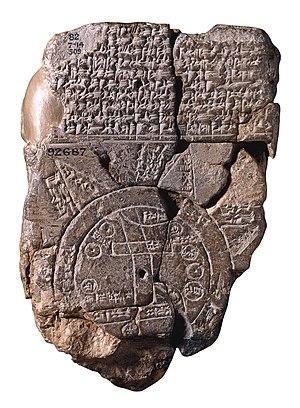
Carte montrant l'Assyrie, la Babylonie et l'Arménie.
La cosmologie biblique est la conception biblique du cosmos en tant qu'entité organisée et structurée, ayant une origine, un ordre, un sens et un destin. La Bible a été constituée au cours de nombreux siècles par plusieurs auteurs, et reflète l'évolution de la croyance religieuse; par conséquent, sa cosmologie n'est pas toujours uniforme. Les textes Bibliques ne représentent pas nécessairement les convictions de tous les Juifs ou Chrétiens de l'époque ou ils ont été mis par écrit : la majorité des textes qui forment la Bible hébraïque ou l'Ancien Testament en particulier, représentent les croyances d'un petit segment d'une ancienne communauté israélite, les membres d'une tradition religieuse tardive de Judée basée à Jérusalem, et exclusivement consacrée au culte de Yahvé.
L'Empire néo-babylonien correspond à une période de l'histoire du royaume de Babylone comprise entre 626 et 539 av. J.-C. Cette époque marque le sommet de la puissance babylonienne, constituant un véritable empire reprenant l'héritage de l'empire assyrien qu'il a abattu et dominant tout le Moyen-Orient. En réalité, cette puissance apparaît comme étant avant tout le fait de Nabopolassar et de son fils Nabuchodonosor II, le royaume s'écroulant une vingtaine d'années après la mort de ce dernier, sous les coups du roi perse Cyrus II, le fondateur de l'empire achéménide.
L'histoire de la géographie se compose de nombreuses histoires de la géographie qui ont varié au fil de l'histoire et entre différents groupes culturels et politiques. Depuis le XIXᵉ siècle, la géographie est devenue une discipline universitaire.
La civilisation babylonienne s'épanouit en Mésopotamie du Sud du début du IIᵉ millénaire av. J.‑C. jusqu'au début de notre ère. Elle prit corps à partir de l'héritage des civilisations du Sud mésopotamien plus anciennes dont elle est historiquement la prolongation. Elle prend corps avec l'affirmation politique de Babylone, État qui fut à partir du XVIIIᵉ siècle av. J.-C. l'entité politique dominant le Sud mésopotamien, et ce pendant plus d'un millénaire.
Babylone était une ville antique de Mésopotamie. C'est aujourd'hui un site archéologique majeur qui prend la forme d'un champ de ruines incluant des reconstructions partielles dans un but politique ou touristique. Elle est située sur l'Euphrate dans ce qui est aujourd'hui l'Irak, à environ 100 km au sud de l'actuelle Bagdad, près de la ville moderne de Hilla.
Eleanor Robson est une assyriologue et historienne des mathématiques britannique. Elle est professeure d'histoire du Moyen-Orient ancien au département d'histoire de l'University College de Londres, département qu'elle dirige depuis 2018. Elle a été présidente de l'Institut britannique pour l'étude de l'Irak et Quondam fellow du All Souls College.
La carte babylonienne du monde est une représentation schématique avec inscriptions du monde connu du point de vue babylonien. La carte est tracée sur une tablette d'argile, montrant Babylone un peu au nord du centre de la tablette d'argile qui est endommagée, et contenant également un morceau de texte cunéiforme.
La religion de la Mésopotamie rassemble les pratiques et croyances religieuses des divers peuples qui ont vécu en Mésopotamie pendant l'Antiquité, entre le IVᵉ millénaire av. J.‑C. et le début de notre ère : Sumériens, Akkadiens, Babyloniens, Assyriens pour les principaux.